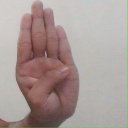
अक्षर: ब